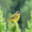
Label: bird